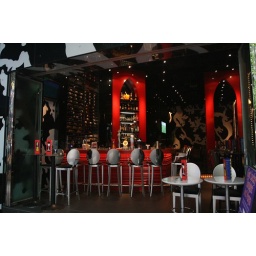
A bar by the road